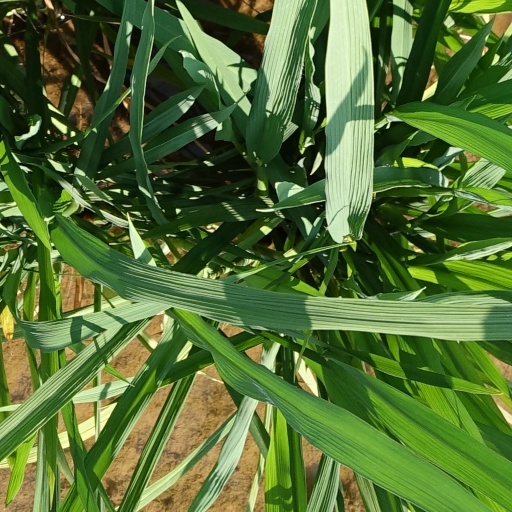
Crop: rice